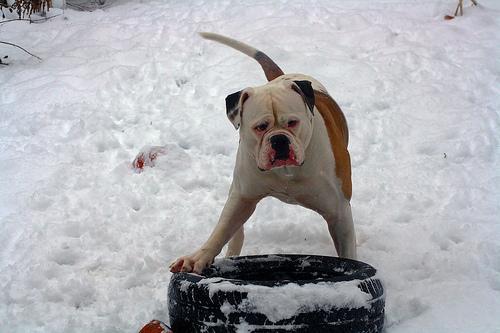
american bulldog